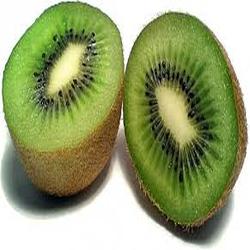
Label: Kiwi